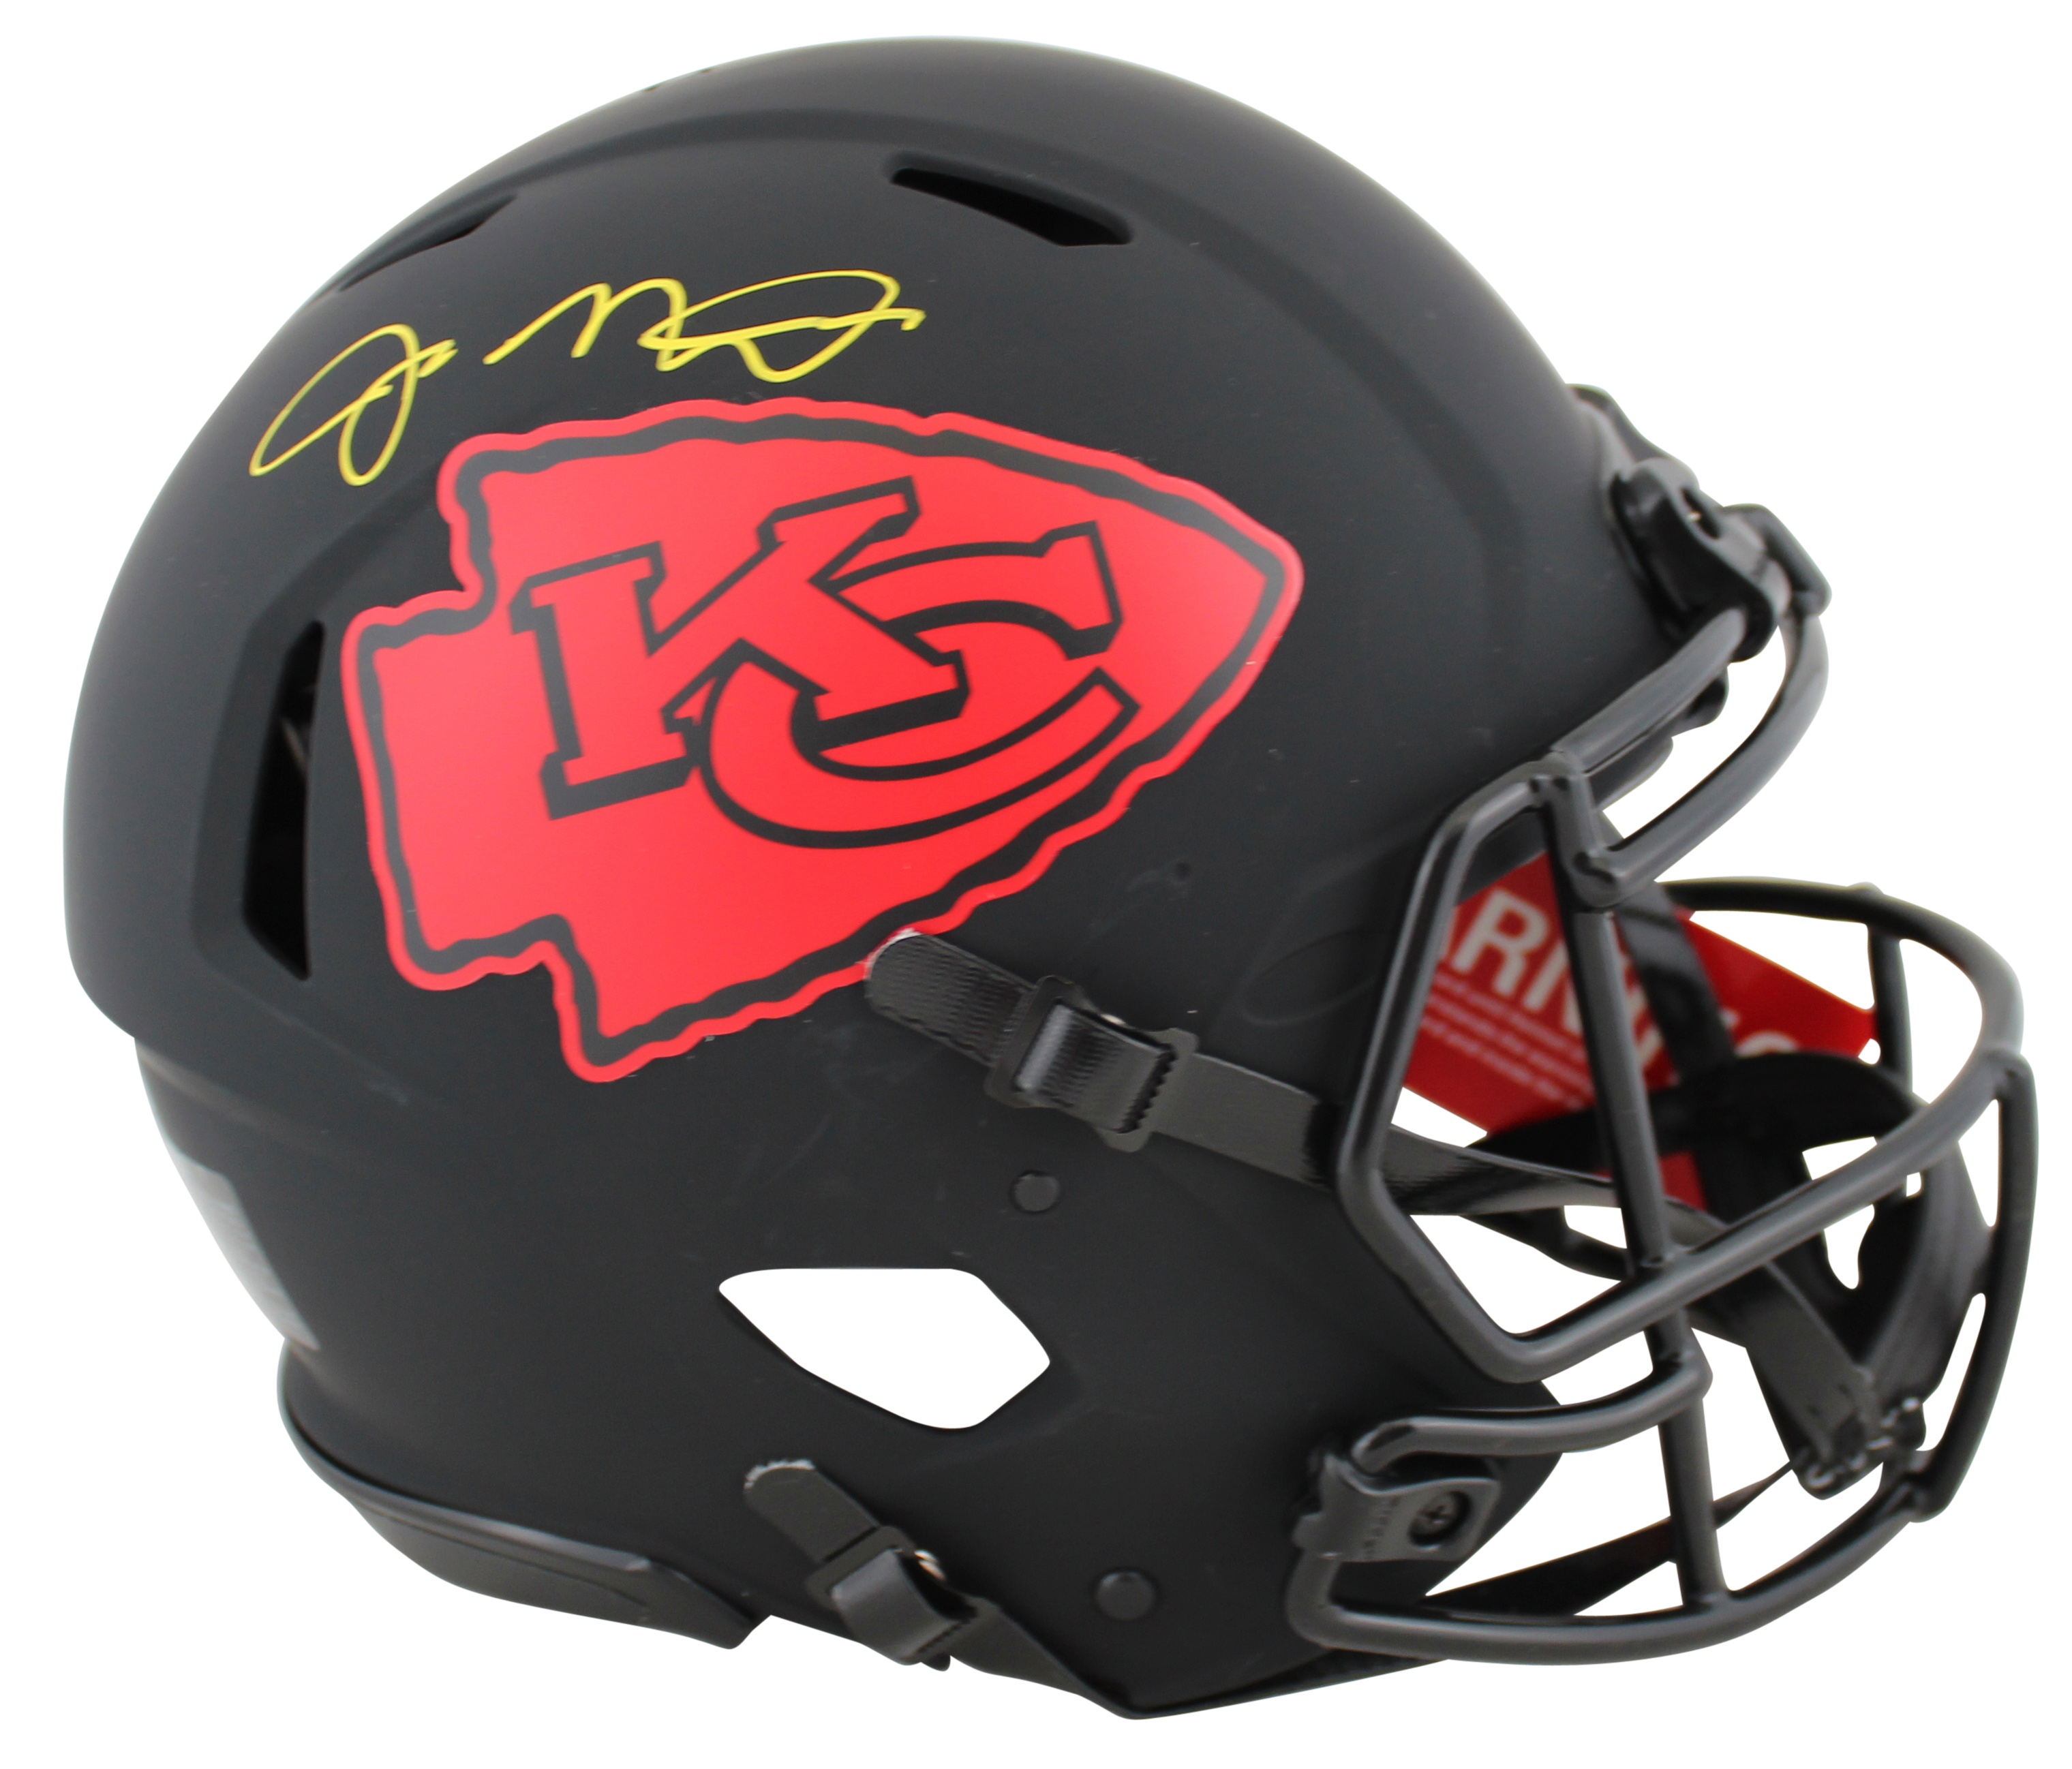
Chiefs Joe Montana Signed Eclipse Full Size Speed Proline Helmet BAS Witnessed
Brand: Press Pass Collectibles
This Autographed Alternate Eclipse Riddell Authentic Full Size Speed Proline Helmet has been Personally Signed by Joe Montana of the Kansas City Chiefs. This item is 100% Authentic to include a Certificate of Authenticity (COA) / hologram by Beckett Authentication Services. This is a BAS Witnessed Protection Program item which means a Beckett Authentication Service representative was present when this item was being signed. This is a stock item. We conducted an autograph signing with Joe Montana and we have several of these available. The one you will receive will be of equal quality to the one pictured. This item can be verified through BAS Witnessed.
Category: Arts & Entertainment > Hobbies & Creative Arts > Collectibles > Sports Collectibles